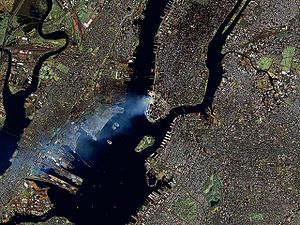
Terrorangrebet den 11. september 2001 / Langtidsvirkninger / Økonomisk efterfølgende
Satellitbilledet over Manhattan viste den store røgsky dagen efter angrebene
Terrorangrebet den 11. september 2001, var en række koordinerede terrorangreb mod USA, der blev udført tirsdag den 11. september 2001. Om morgenen den 11. september 2001 kaprede 19 mænd med tilknytning til al-Qaeda fire passagerfly. Terroristerne styrede to af flyene ind i World Trade Centers "tvillingetårne" i New York; et fly i hvert tårn. Begge tårne kollapsede efter hhv. 56 og 102 minutter pga. brand forårsaget af sammenstødet med flyene og eksplosionen af flybrændstof. Flykaprerne på det tredje fly styrede flyet ind i Pentagon-bygningen. Passagererne på det fjerde kaprede fly forsøgte at overtage kontrollen over flyet, hvilket førte til at det styrtede ned på en mark i Pennsylvania. Der er stadig spekulationer om det fjerde flys mål, men man formoder, at det har været et sted i den amerikanske hovedstad Washington DC. En tredje bygning i WTC komplekset styrtede lodret ned 8½ timer efter det første fly ramte Nordtårnet; den 40 etager høje bygning 7. Dens konstruktion var svækket af brande, men var ikke ramt af et fly. Ifølge hjernen bag terrorangrebet, Khalid Sheikh Mohammed, skulle det 4. fly have ramt United States Capitol, hovedsædet for USA's Kongres.